Jaws (film)

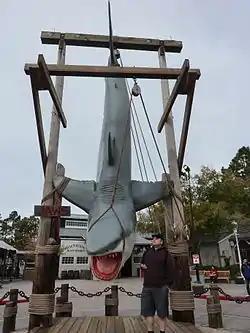
The entrance of the now closed "Jaws" ride at Universal Studios Florida

Initially the film's producers wanted to train a great white shark but quickly realized this was not possible, so three full-size pneumatically powered prop sharks—which the film crew nicknamed "Bruce" after Spielberg's lawyer, Bruce Ramer—were made for the production: a "sea-sled shark", a full-body prop with its belly missing that was towed with a line, and two "platform sharks", one that moved from camera-left to right (with its hidden left side exposing an array of pneumatic hoses), and an opposite model with its right flank uncovered. The sharks were designed by art director and production designer Joe Alves during the third quarter of 1973. Between November 1973 and April 1974, the sharks were fabricated at Rolly Harper's Motion Picture & Equipment Rental in Sun Valley, California. Their construction involved a team of as many as 40 effects technicians, supervised by mechanical effects supervisor Bob Mattey, best known for creating the giant squid in "". After the sharks were completed, they were trucked to the shooting location. In early July, the platform used to tow the two side-view sharks capsized as it was being lowered to the ocean floor, forcing a team of divers to retrieve it. The model required 14 operators to control all of the moving parts. For Quint's boat, the "Orca", Alves and his team constructed two identical 42-foot models for the film. The second boat, dubbed "Orca II", had no motor and was designed to sink on command.